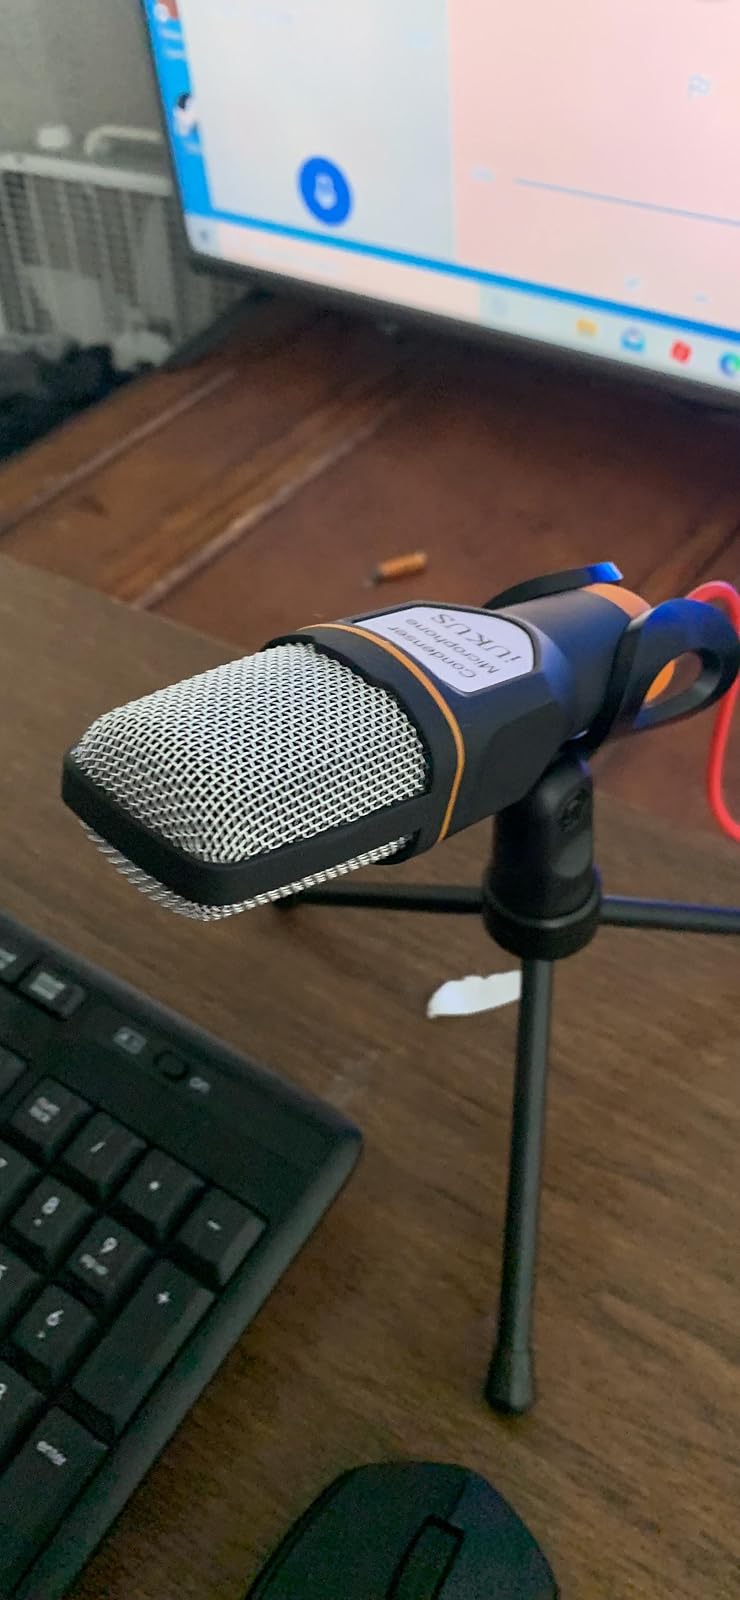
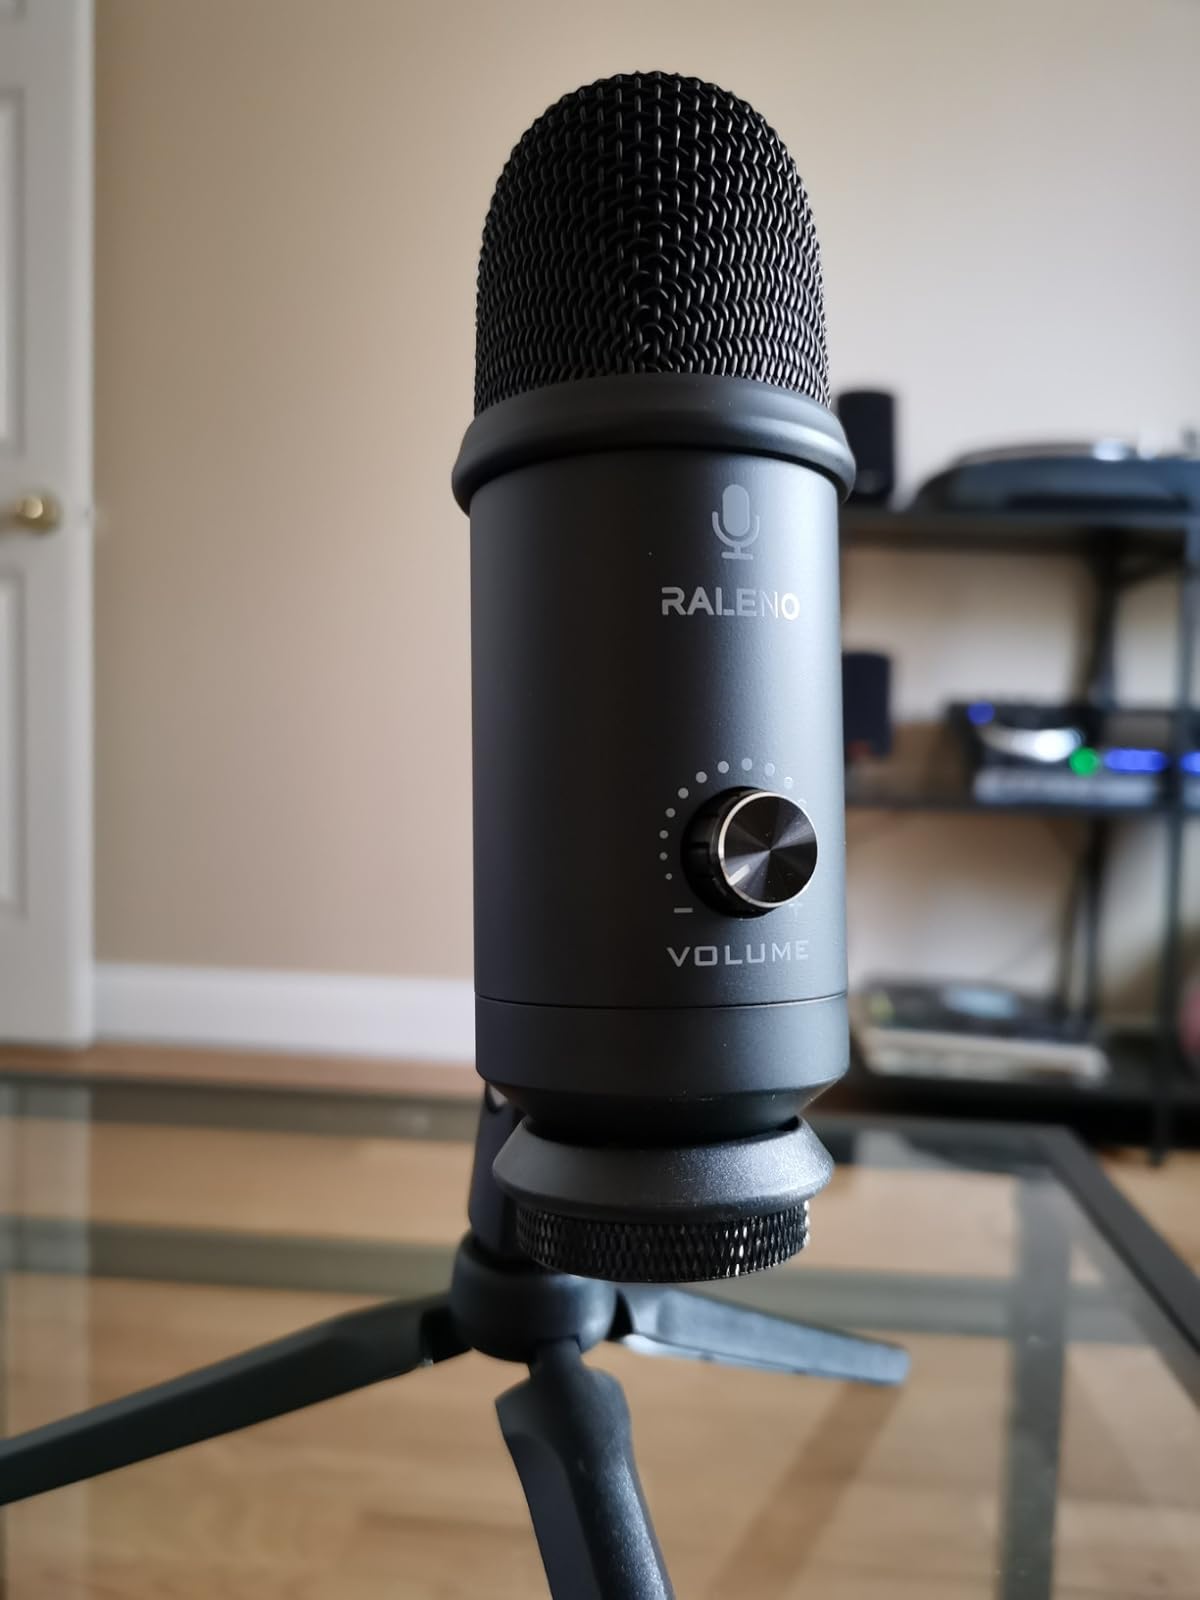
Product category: microphone
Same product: no